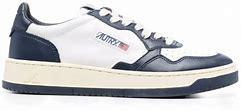
Brand: Autry
Model: Action Shoes Autry Action Medalist 1